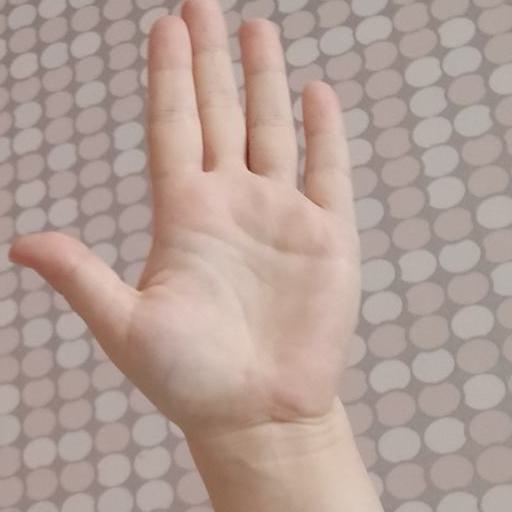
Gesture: stop